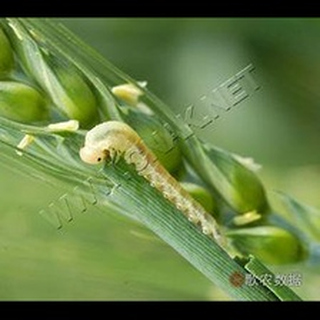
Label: wheat_stem_fly